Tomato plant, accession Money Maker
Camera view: tilt-top (135 deg); turntable rotation: 180 degrees
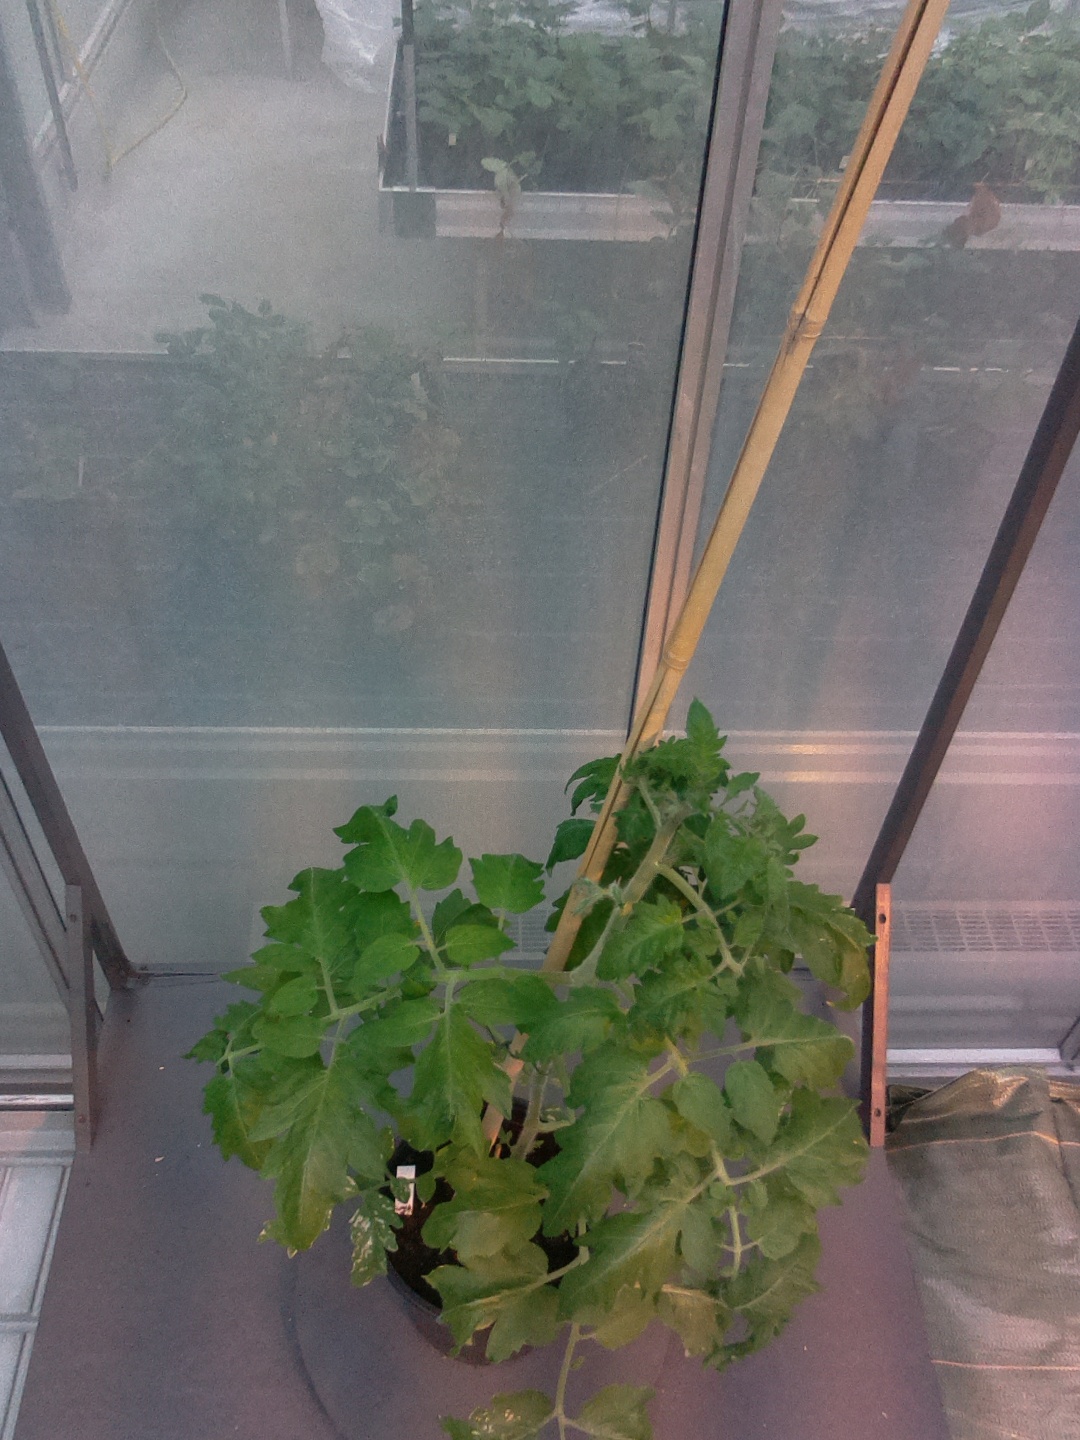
BBCH growth stage 53: 3 inflorescences visible